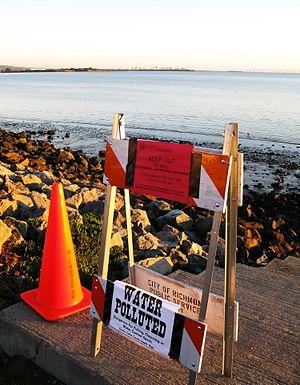
Richmond est une ville industrielle et côtière située dans le comté de Contra Costa, en Californie, aux États-Unis, dans la baie de San Francisco. Sa population s’élevait à 103 701 habitants lors du recensement de 2010, estimée à 109 813 habitants en 2016. Richmond signifie "mont riche".